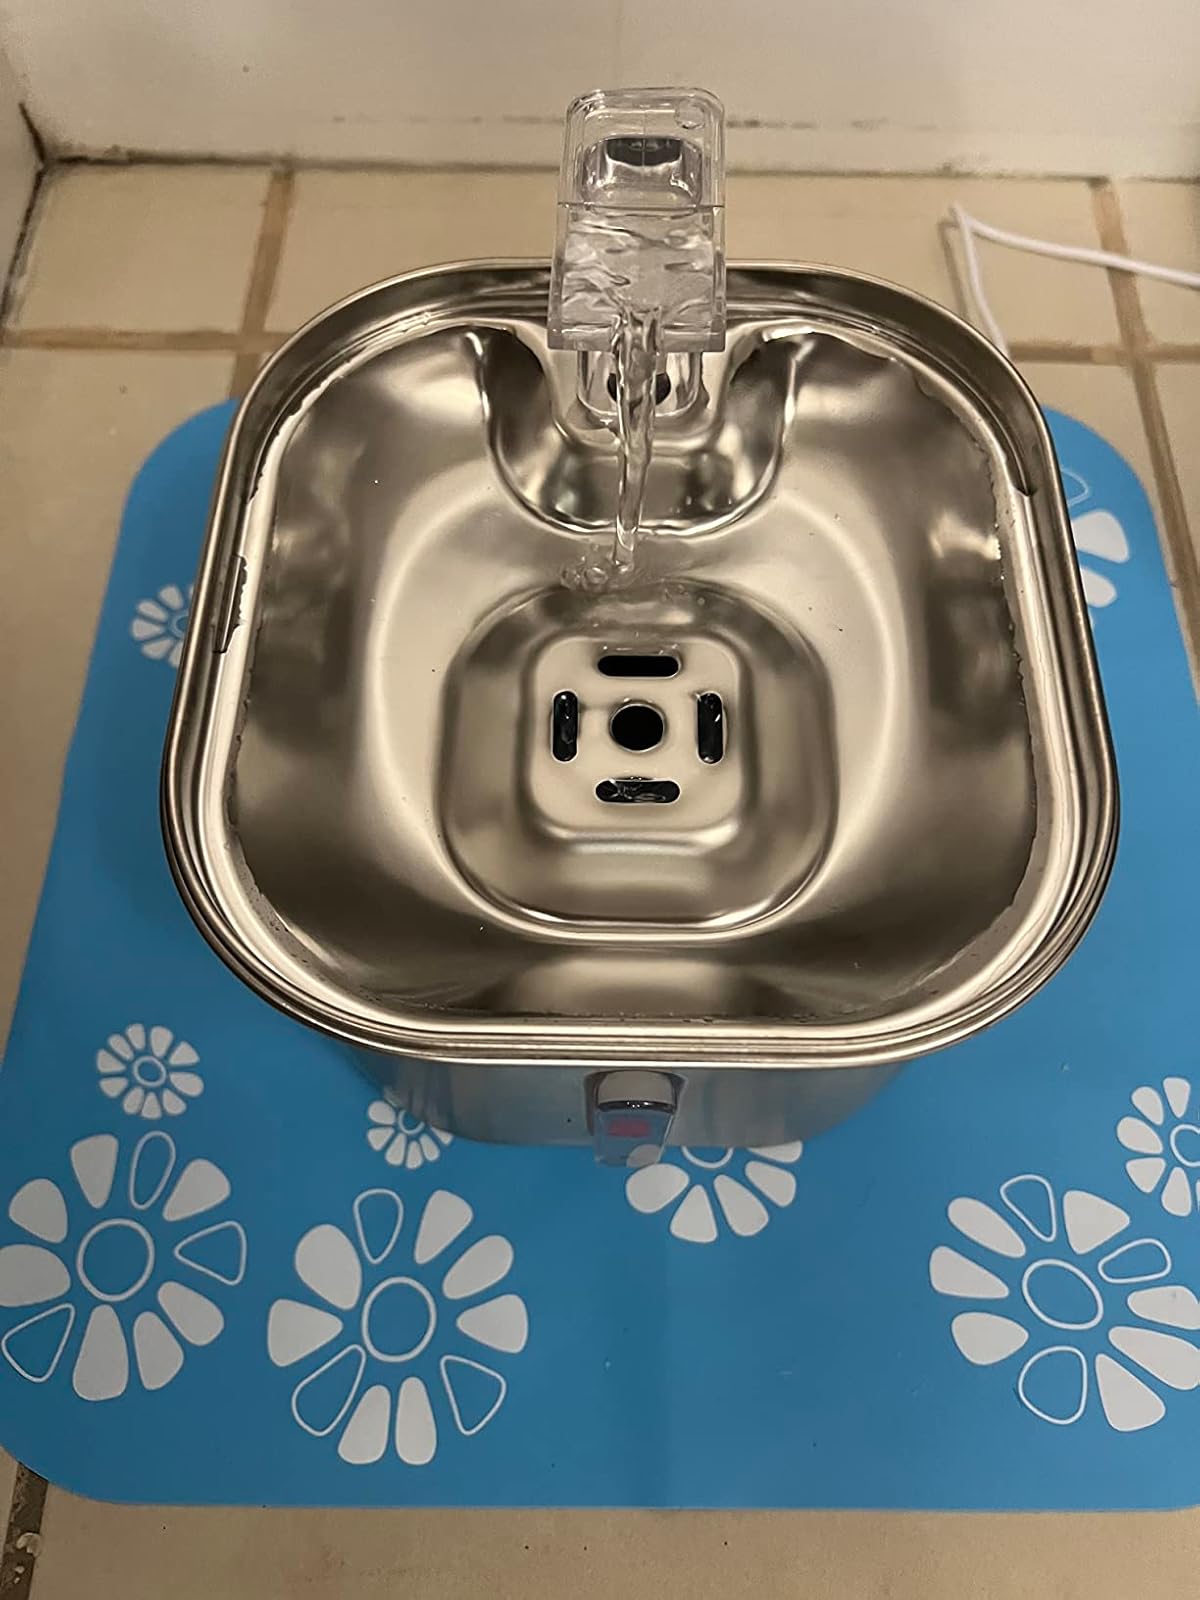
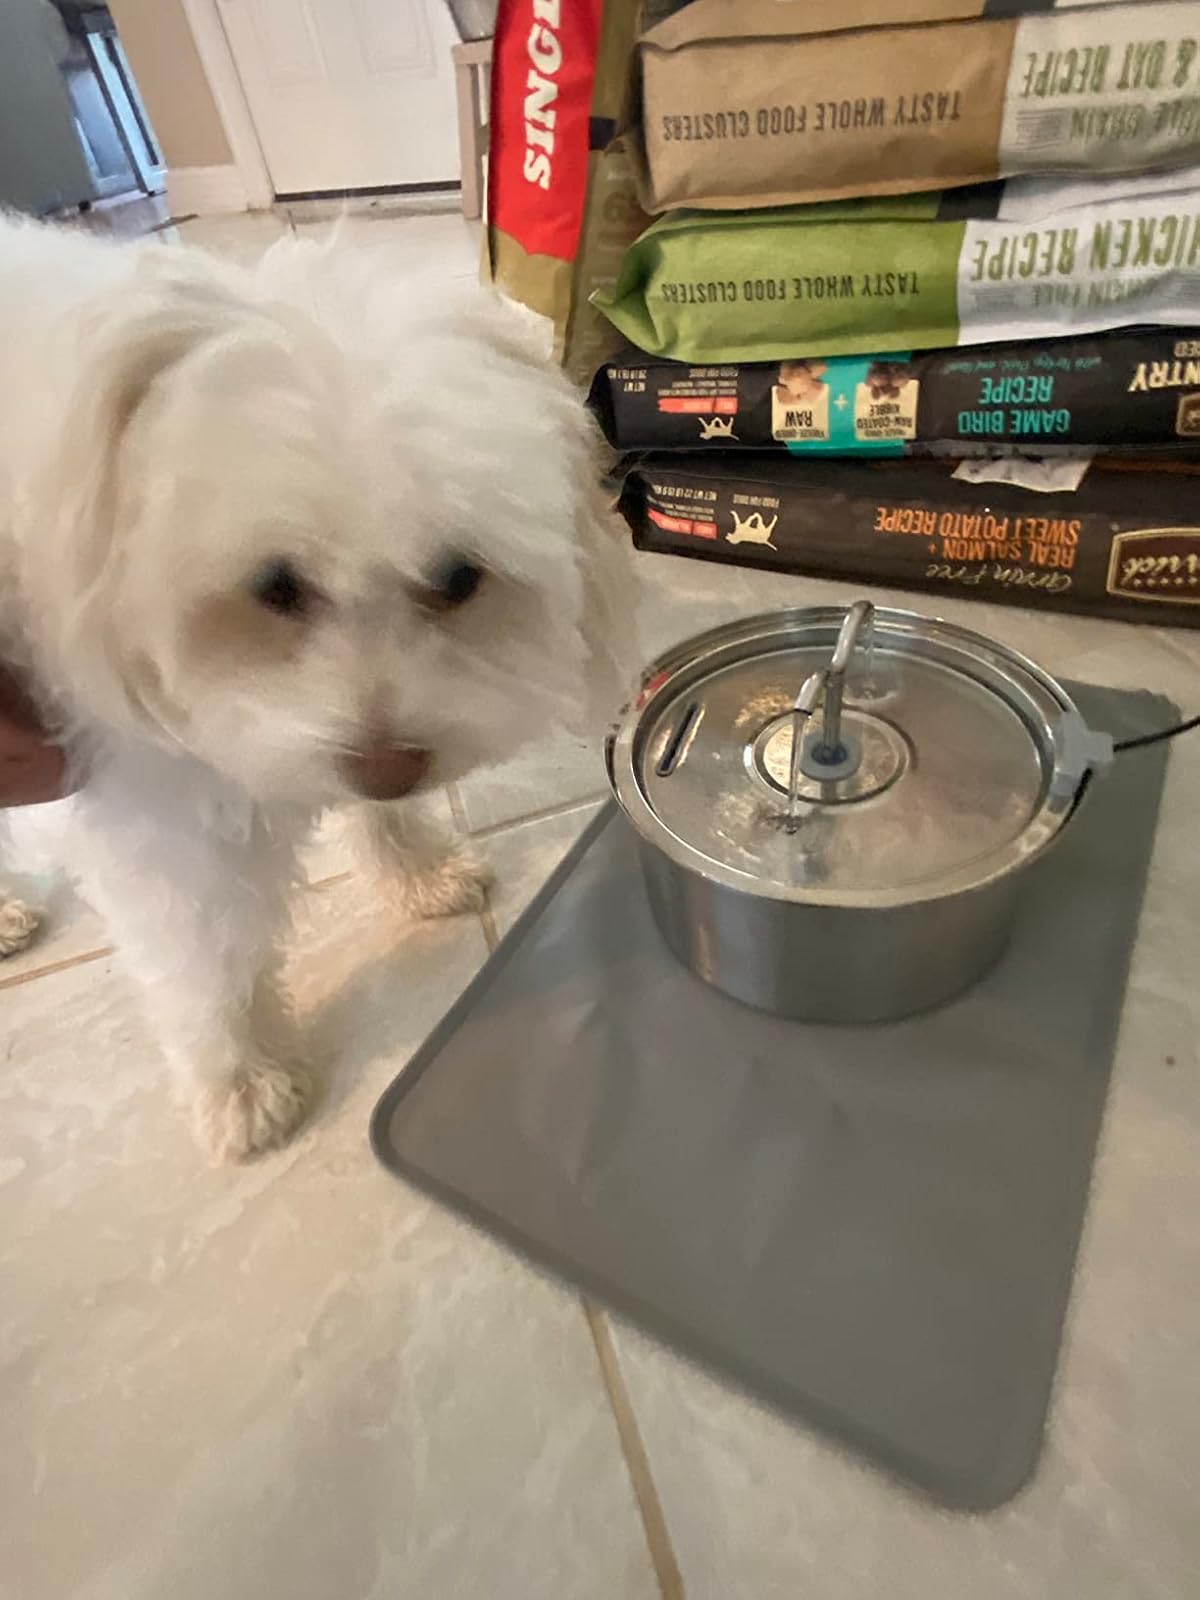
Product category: items_bowl
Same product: no